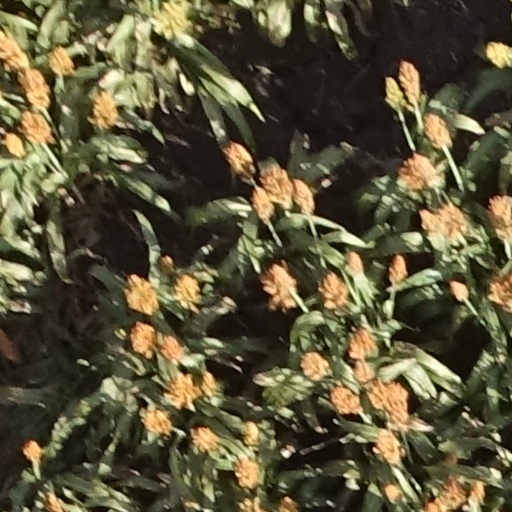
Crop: sorghum